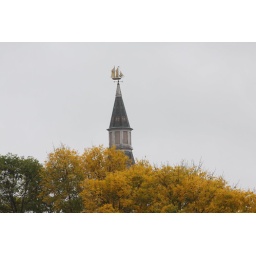
A ship on top of the steeple and the yellow leaves in Dover, NH.